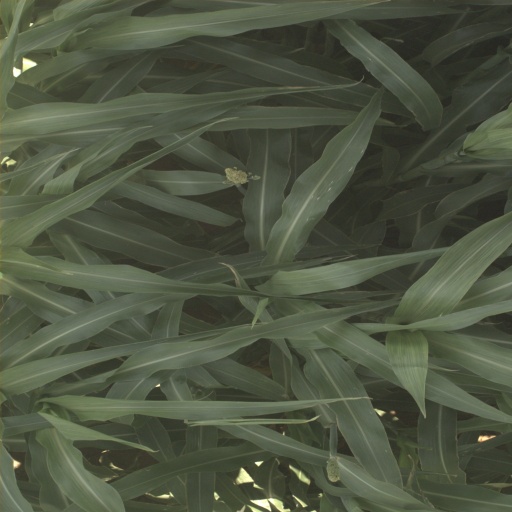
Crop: sorghum